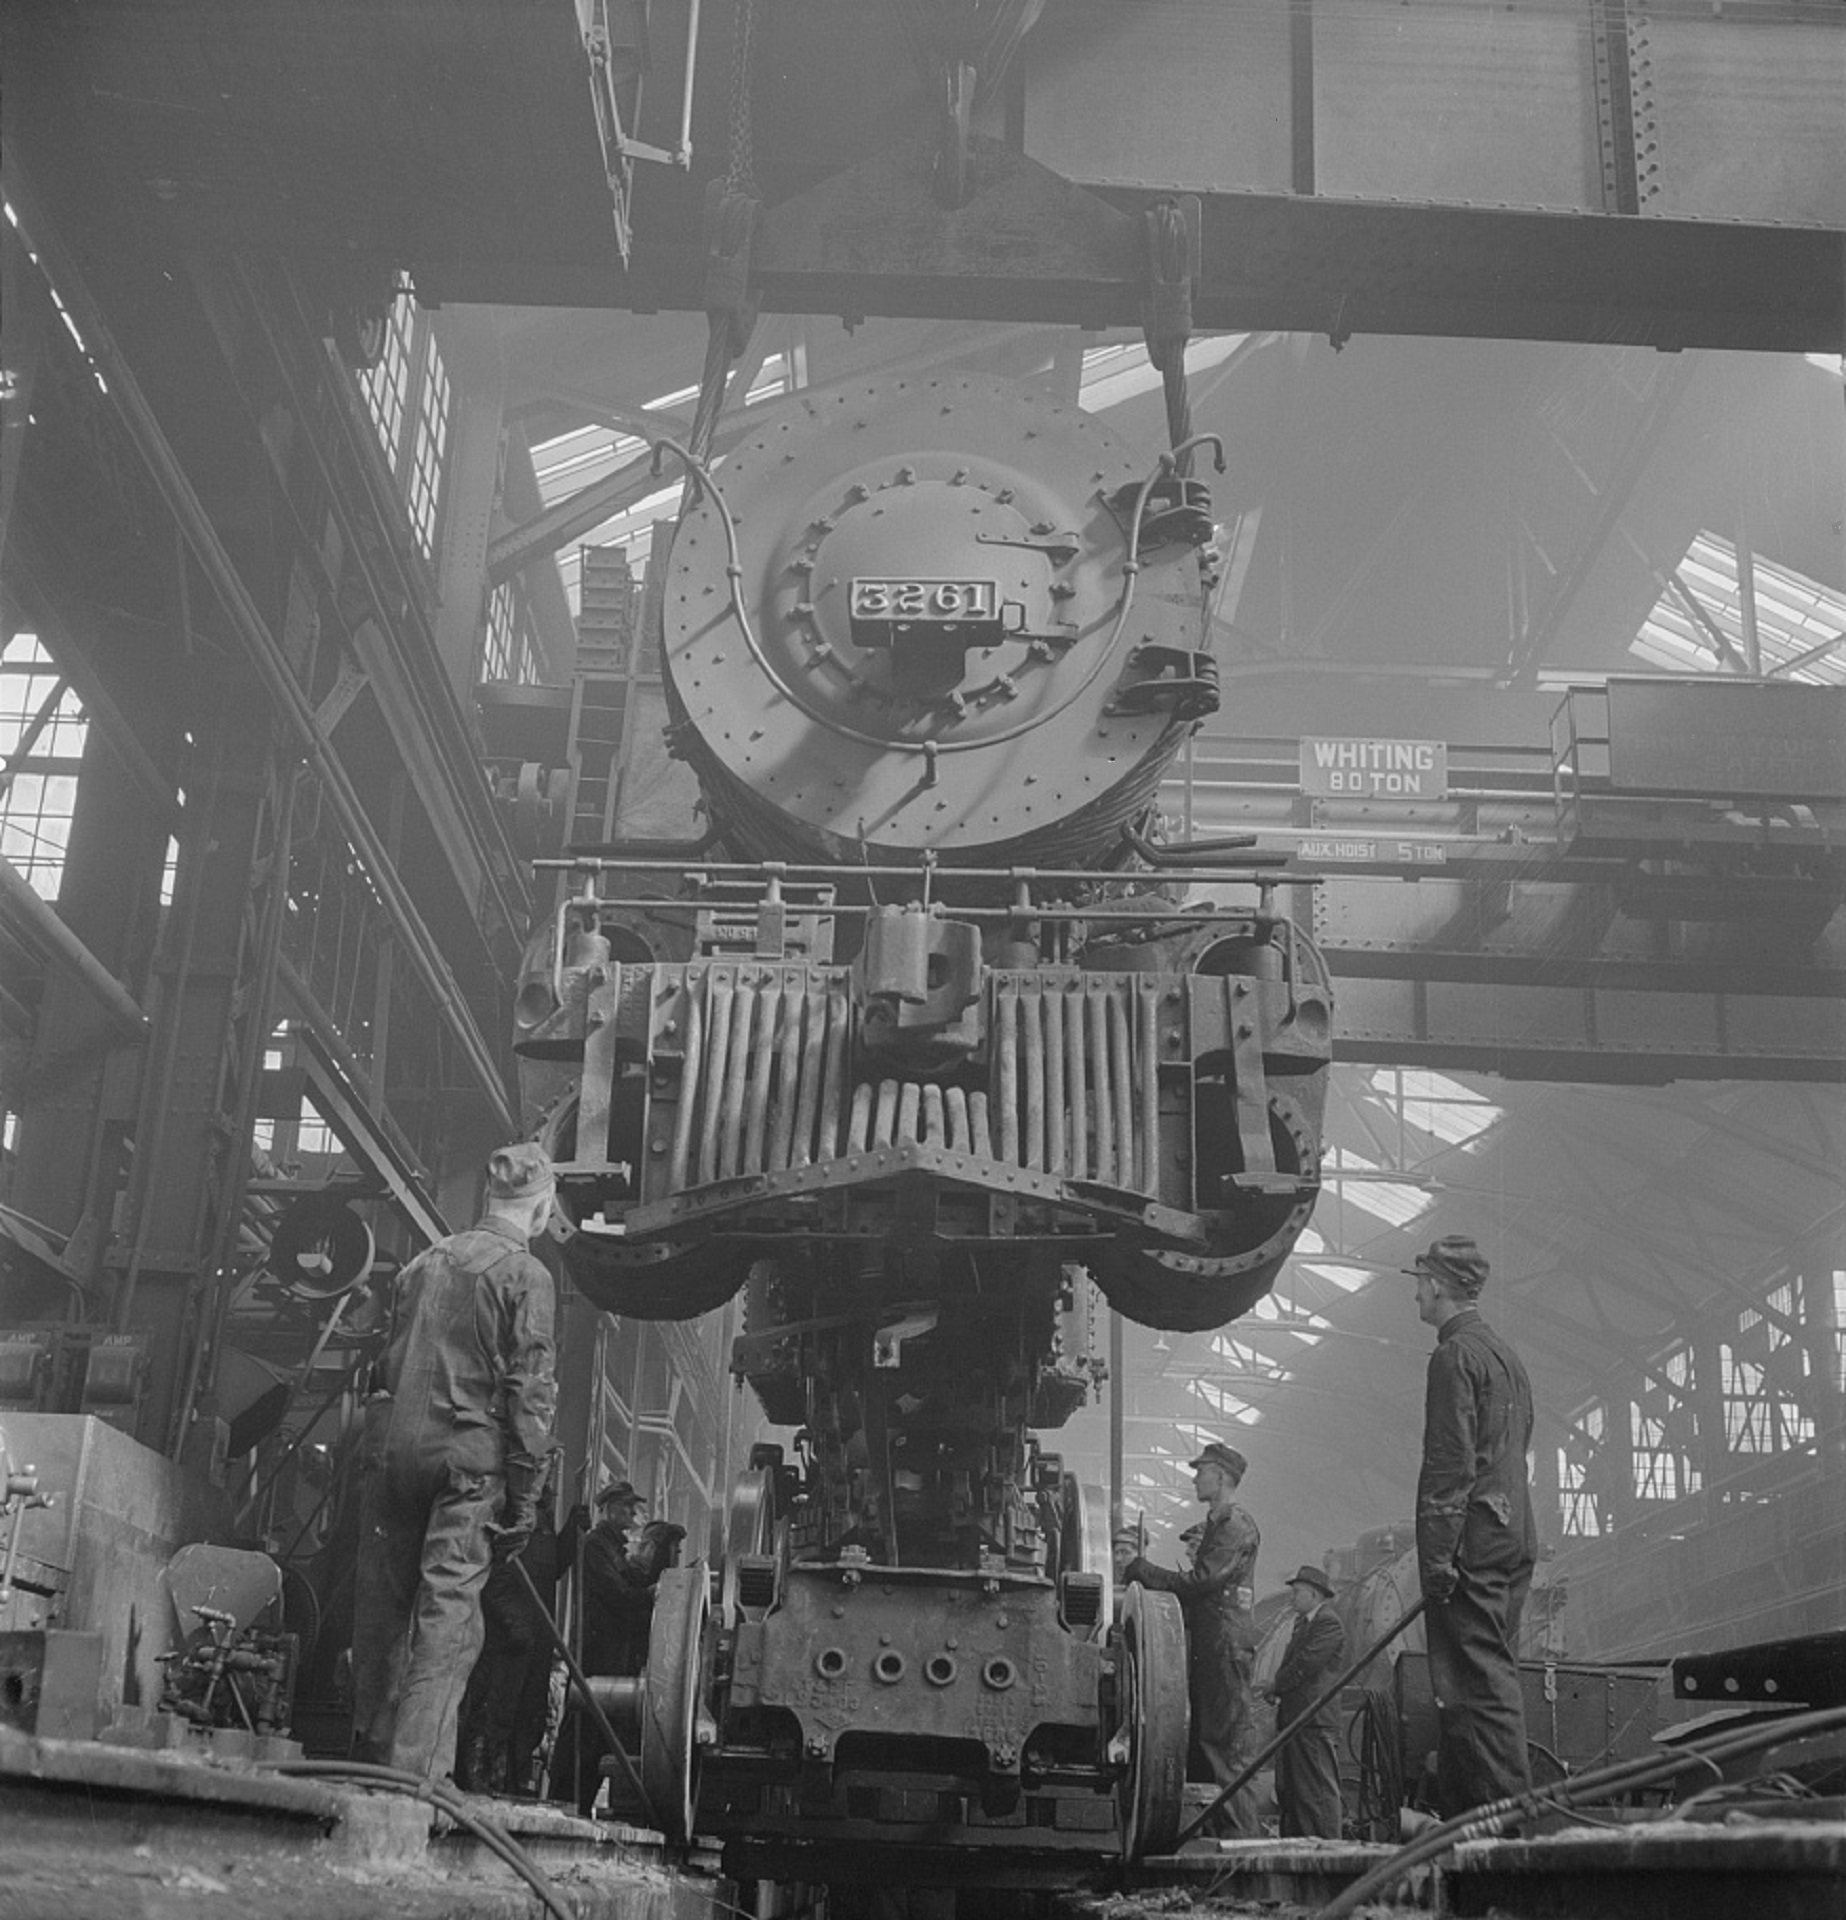
black and white, railway, railroad, retro, steam, transportation, repair, shop, vehicle, industrial, industry, black, monochrome, locomotive, engine, labor, workers, maintenance, wheeling, monochrome photography